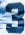
Number: 3